Segamat District

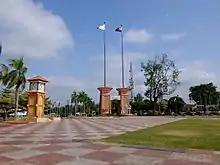
Segamat Square

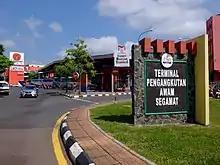
Segamat Public Transportation Terminal

Segamat district is served by the state rail network KTM with Batu Anam, Bekok, Genuang, Labis, Segamat and Tenang Stations.